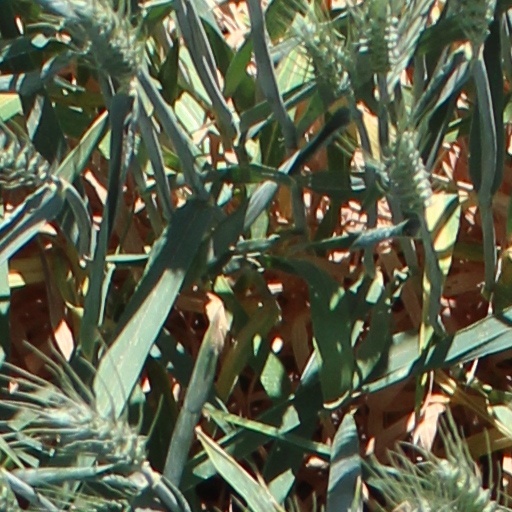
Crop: wheat